VEF

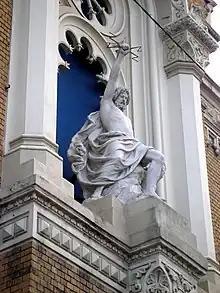
Zeus statue on the front façade of the main building. Sculptor August Volz

In 1922 PTVGD started to manufacture phones. In 1924 it started producing crystal-detector radios. In 1928 it began producing automatic telephone exchanges. They bought the license from Mix & Genest to produce small volume (for 100, 200, 300 numbers) and large volume (1000, 2000 numbers) switchboards. Telephone exchange in Riga and Latvia's populated places were upgraded with equipment manufactured by PTVGD until 1940. During the 1930s the monthly production of PTVGD included 500 phones and 400 exchanges.